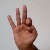
The image shows a hand gesture representing the letter 'F' in Indian Sign Language.